Bill Allen (businessman)

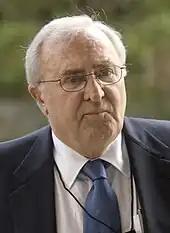
Allen in 2008

William James Allen (April 6, 1937 – June 29, 2022) was an American businessman who was the CEO of the Alaska oilfield services company VECO Corporation. VECO was an Alaska-based oil pipeline service and construction company founded by Wayne Veltri (VECO is short for Veltri Co). Bill Allen was born in Socorro, New Mexico, and at the age of 16 left for the oil fields of Alaska to become a welder to help support his family. VECO began as a one-truck welding and repair operation that grew to become a major player in the Alaskan and worldwide oil industries' support services business. He built a for-profit prison in Barbados as well. VECO also was a worldwide player in the oil industry, having divisions in many major oil markets, including Sudan, Russia, Mexico, Venezuela, and Syria. VECO had a major impact on the economy of Alaska and employed over 5,000 people worldwide. Allen was later prosecuted for sexually assaulting minors, a crime he had been protected from prior after lying under oath during Ted Stevens's corruption trial, costing the Senator re-election in 2008.